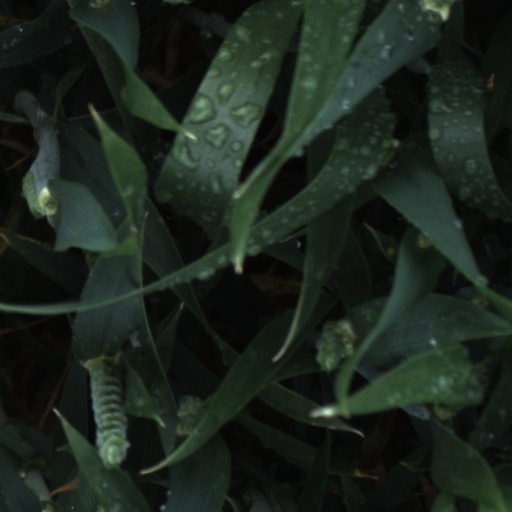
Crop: wheat